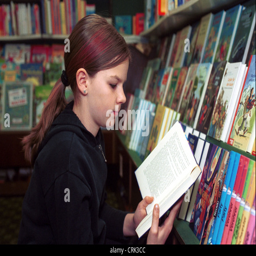
reading girl in a bookstore